Kūya

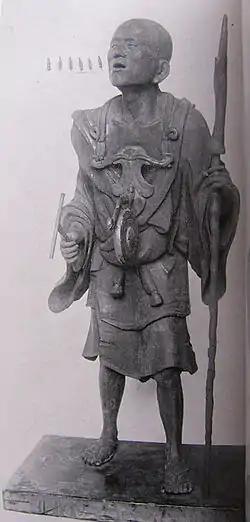
Statue of Kūya by Kōshō, son of Unkei, at , Kyoto, dating to the first decade of the thirteenth century and an Important Cultural Property. The six Chinese characters of the nembutsu, 南無阿弥陀仏 (na-mu-a-mi-da-butsu), are represented by six small figures of Amida streaming from Kūya's mouth. He walks as if on a pilgrimage, holding a staff topped with an antler and striking a gong. Similar statues, all of the Kamakura period and Important Cultural Properties, may be found at in Kyoto, in Ehime Prefecture and in Shiga Prefecture. There are a number of related images of Zendō (Shan-tao), with holes in the mouth thought to be for attaching now lost figures.

Biographies of Kūya were written by his friends and followers Jakushin and Minamoto-no-Tamenori, and Number 18 of the Ryōjin Hishō derives from 'Kūya's Praise'. The late tenth-century collection of biographies of those who had attained rebirth in the Pure Land, the "Nihon ōjō gokuraki ki", attributes to Kūya the devotion of all Japan to the nembutsu. He is also known as founder of Rokuharamitsu-ji where he later died.